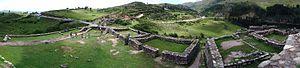
Site inca de Pucapucara à Cuzco, Pérou
Puka Pukara est un site archéologique près de Cuzco au Pérou. Il s'agit des ruines d'une construction militaire ayant fait partie du système de défense de Cuzco sous l'Empire inca. Les ruines de cette pukara se composent de grands murs, de terrasses, d'escaliers et de rues bordées de trottoirs.